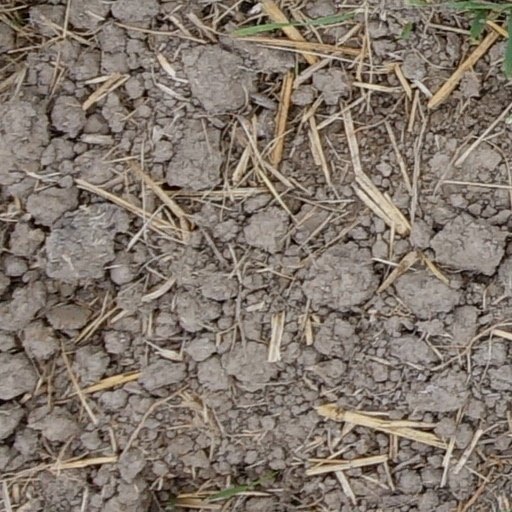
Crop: wheat